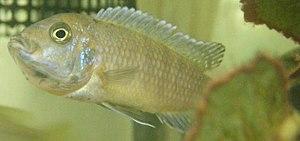
Cynotilapia est un genre de poissons de la famille des Cichlidae. Toutes sont endémiques du lac Malawi en Afrique. Victimes de la surpêche et de la pollution, certaines sont classées Vulnérables sur la Liste Rouge IUCN des espèces menacées. Un certain nombre de variétés géographiques, dont la coloration varie et les caractéristiques méristiques sont connues.